Wentworthville, New South Wales

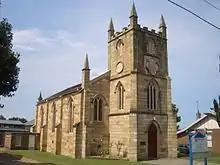
Wentworthville Presbyterian Church

Wentworthville has two shopping precincts. The larger, older precinct sits on the Cumberland Council side of Wentworthville railway station (the other side of the railway is part of City of Parramatta Council local government area and is mainly zoned residential). A Supa IGA (formerly Franklins) dominated Wentworthville Mall Shopping Centre until late 2017 when it closed.